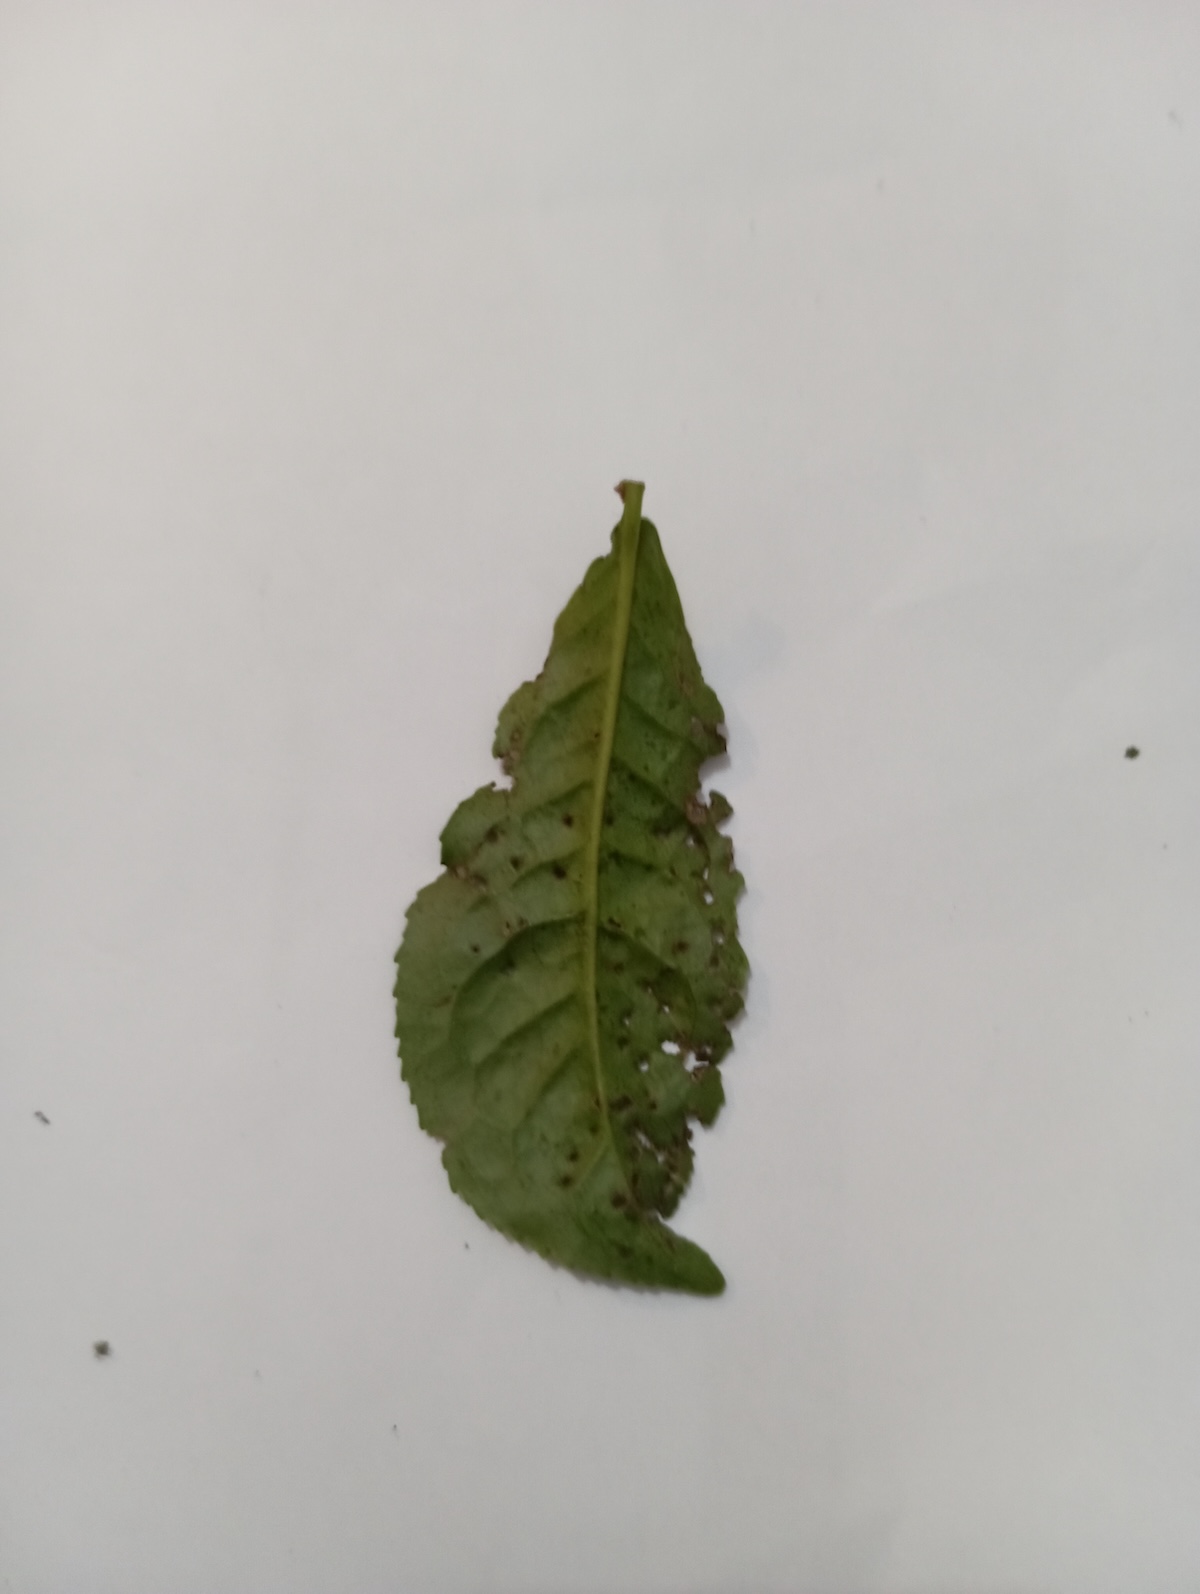
Label: Green mirid bug